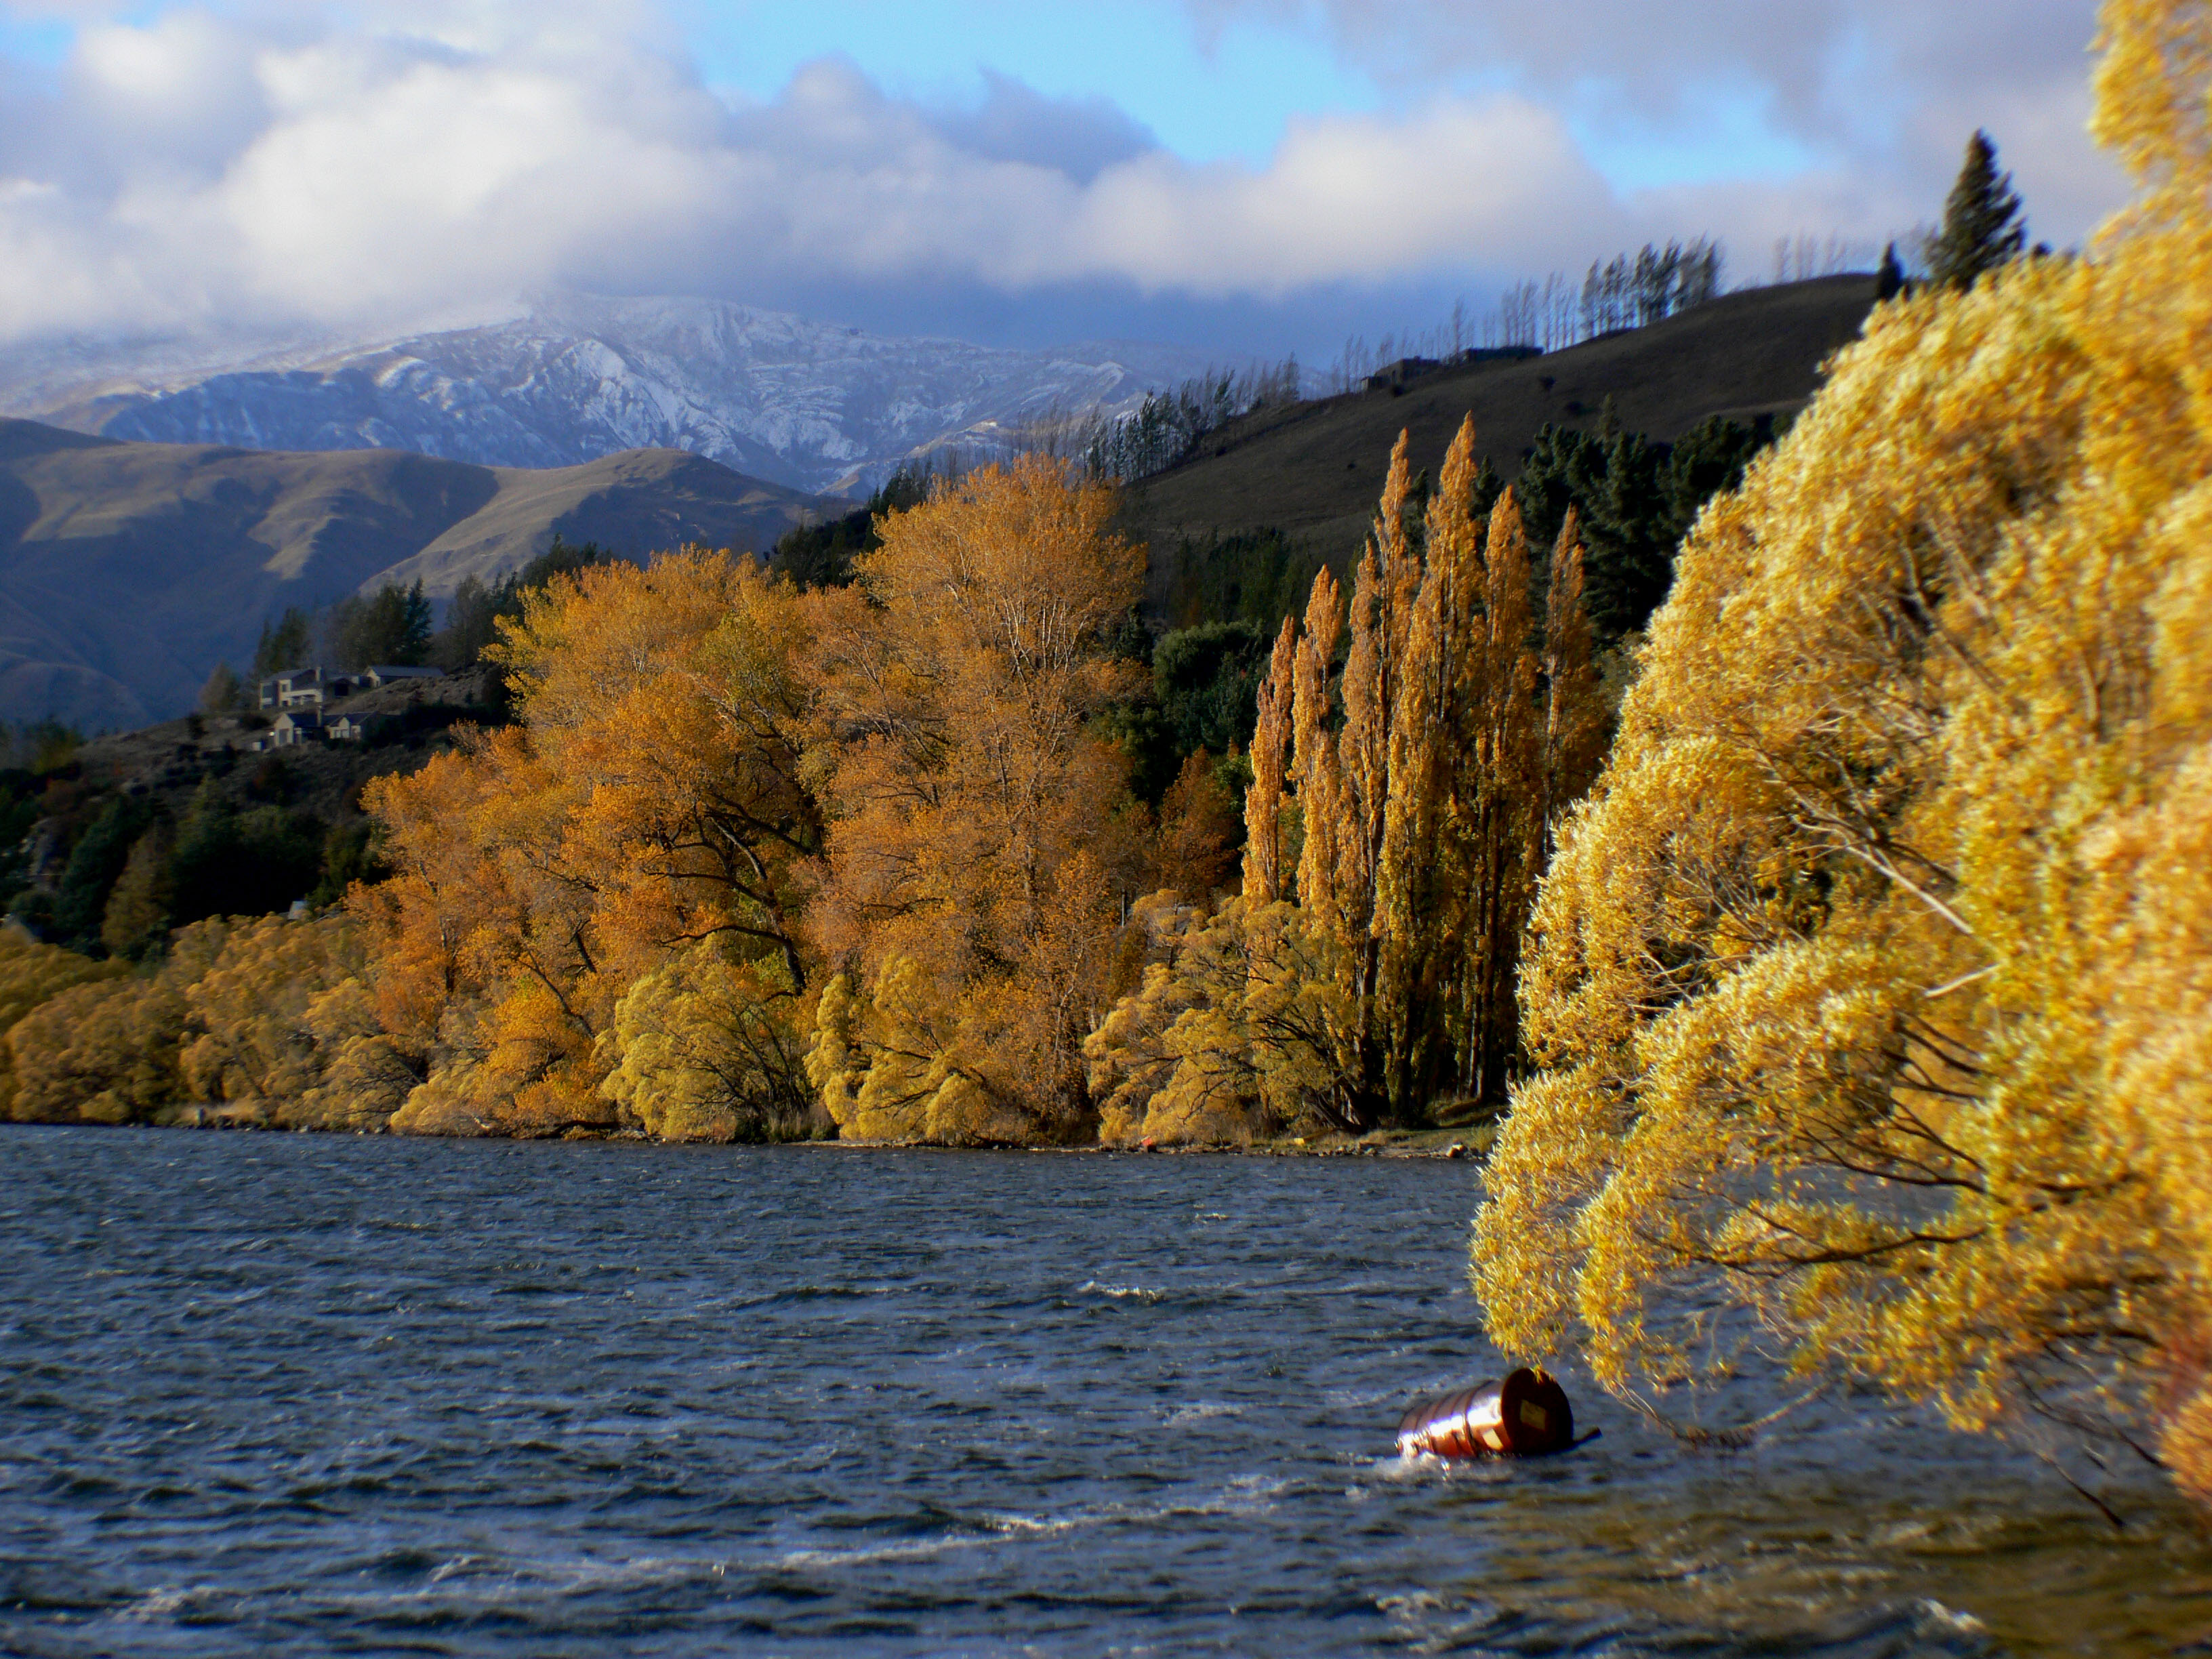
landscape, tree, nature, wilderness, mountain, plant, leaf, fall, lake, river, mountain range, golden, reflection, autumn, season, body of water, hayes, seasons, newzealand, otago, queenstown, lakehayes, southislandscenerylake, loch, landform, woody plant, mountainous landforms